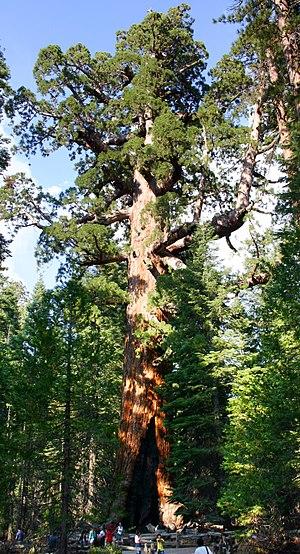
Le Grizzly Giant est un arbre remarquable de Californie, aux États-Unis. Situé au sein de Mariposa Grove, dans la partie du parc national de Yosemite relevant du comté de Mariposa, ce séquoia géant de 63,7 mètres de haut est l'un des plus massifs représentants de son espèce.
Mariposa Grove est un bosquet de séquoias géants situé près de Wawona, en Californie, dans la partie sud-ouest du parc national de Yosemite. Découvert en 1857 par Galen Clark et Milton Mann, le bosquet doit son nom au comté de Mariposa. Il constitue le plus grand groupe de séquoias géants du parc et compte plusieurs centaines de séquoias adultes, dont deux sont parmi les vingt-cinq plus grands du monde. Le plus ancien d'entre eux est le séquoia Grizzly Giant, âgé de 1900-2400 ans et mesurant 63 mètres de haut. Sa base très renflée porte sa circonférence à 28 m.
Un arbre est une plante ligneuse terrestre comportant un tronc sur lequel s'insèrent des branches ramifiées portant le feuillage dont l'ensemble forme le houppier, appelé aussi couronne.
Cette liste des arbres officiels des États-Unis reprend tous les arbres officiels des différents États ainsi que ceux des possessions américaines.